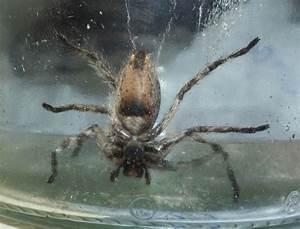
spider